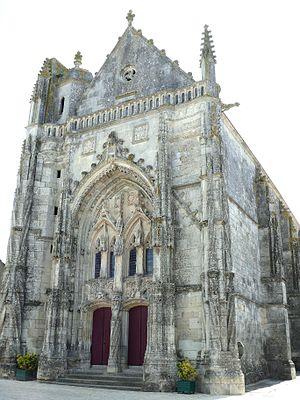
Saint-Marc-la-Lande - Collégiale de la commanderie Saint-Antoine-de-la-Lande
Saint-Marc-la-Lande est une commune du Centre-Ouest de la France située dans le département des Deux-Sèvres en région Nouvelle-Aquitaine.
Cet article recense les monuments historiques français classés en 1889.
La commanderie Saint-Antoine-de-la-Lande est un établissement antonin située à Saint-Marc-la-Lande en Deux-Sèvres.